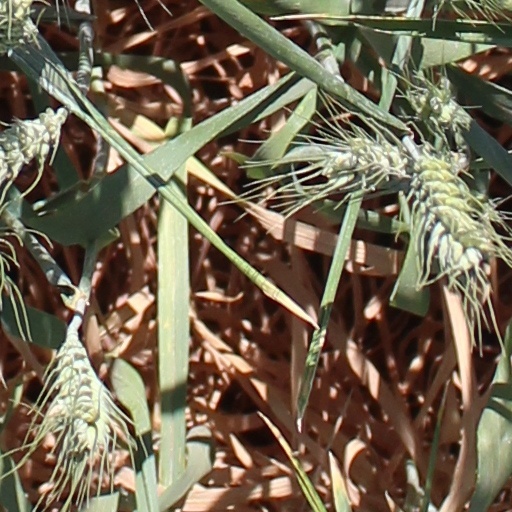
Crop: wheat